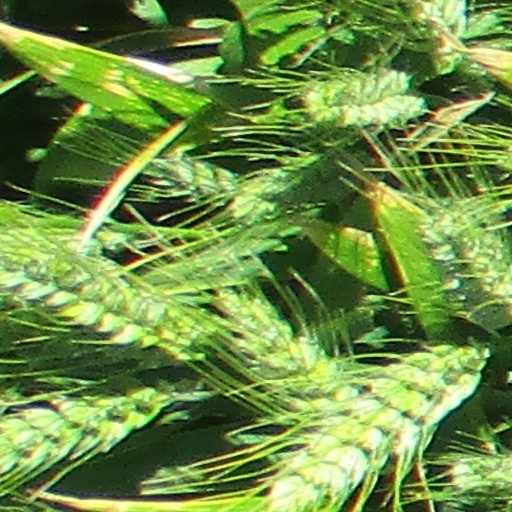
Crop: wheat